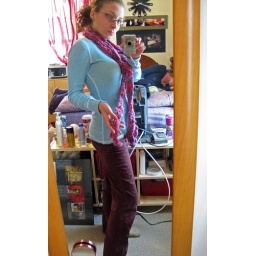
9/365 Freshly completed scarf in a dirty mirror